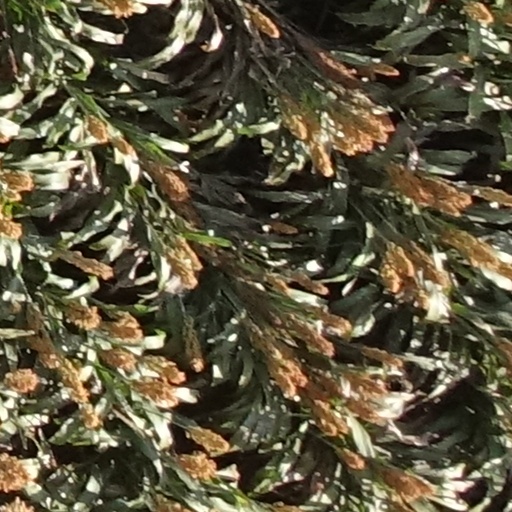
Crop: sorghum